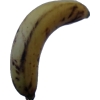
Label: banana